List of French breads

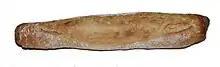
Baguette

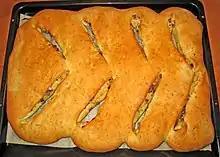
Fougasse

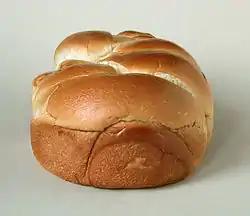
Brioche

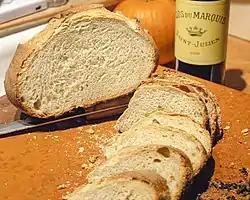
Pain de campagne

This is a list of notable French breads, consisting of breads that originated in France.